Punk rock

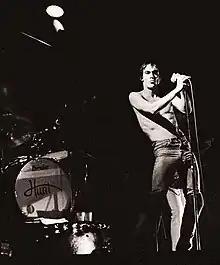
Iggy Pop, the "godfather of punk"

In May 1974, "Los Angeles Times" critic Robert Hilburn reviewed the second New York Dolls album, "Too Much Too Soon". "I told ya the New York Dolls were the real thing," he wrote, describing the album as "perhaps the best example of raw, thumb-your-nose-at-the-world, punk rock since the Rolling Stones' "Exile on Main Street"." In a 1974 interview for his fanzine "Heavy Metal Digest", Danny Sugerman told Iggy Pop "You went on record as saying you never were a punk" and Iggy replied "...well I ain't. I never was a punk."